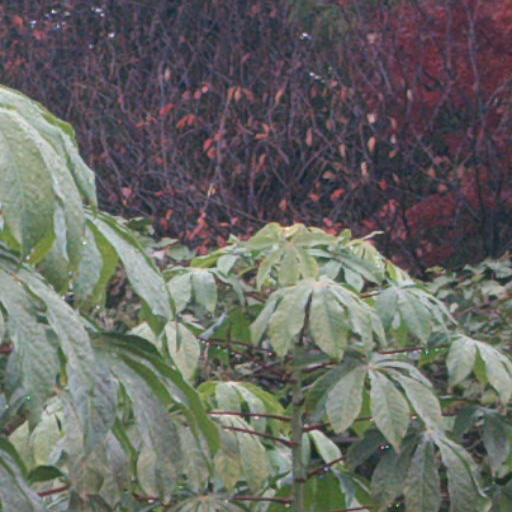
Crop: cassava